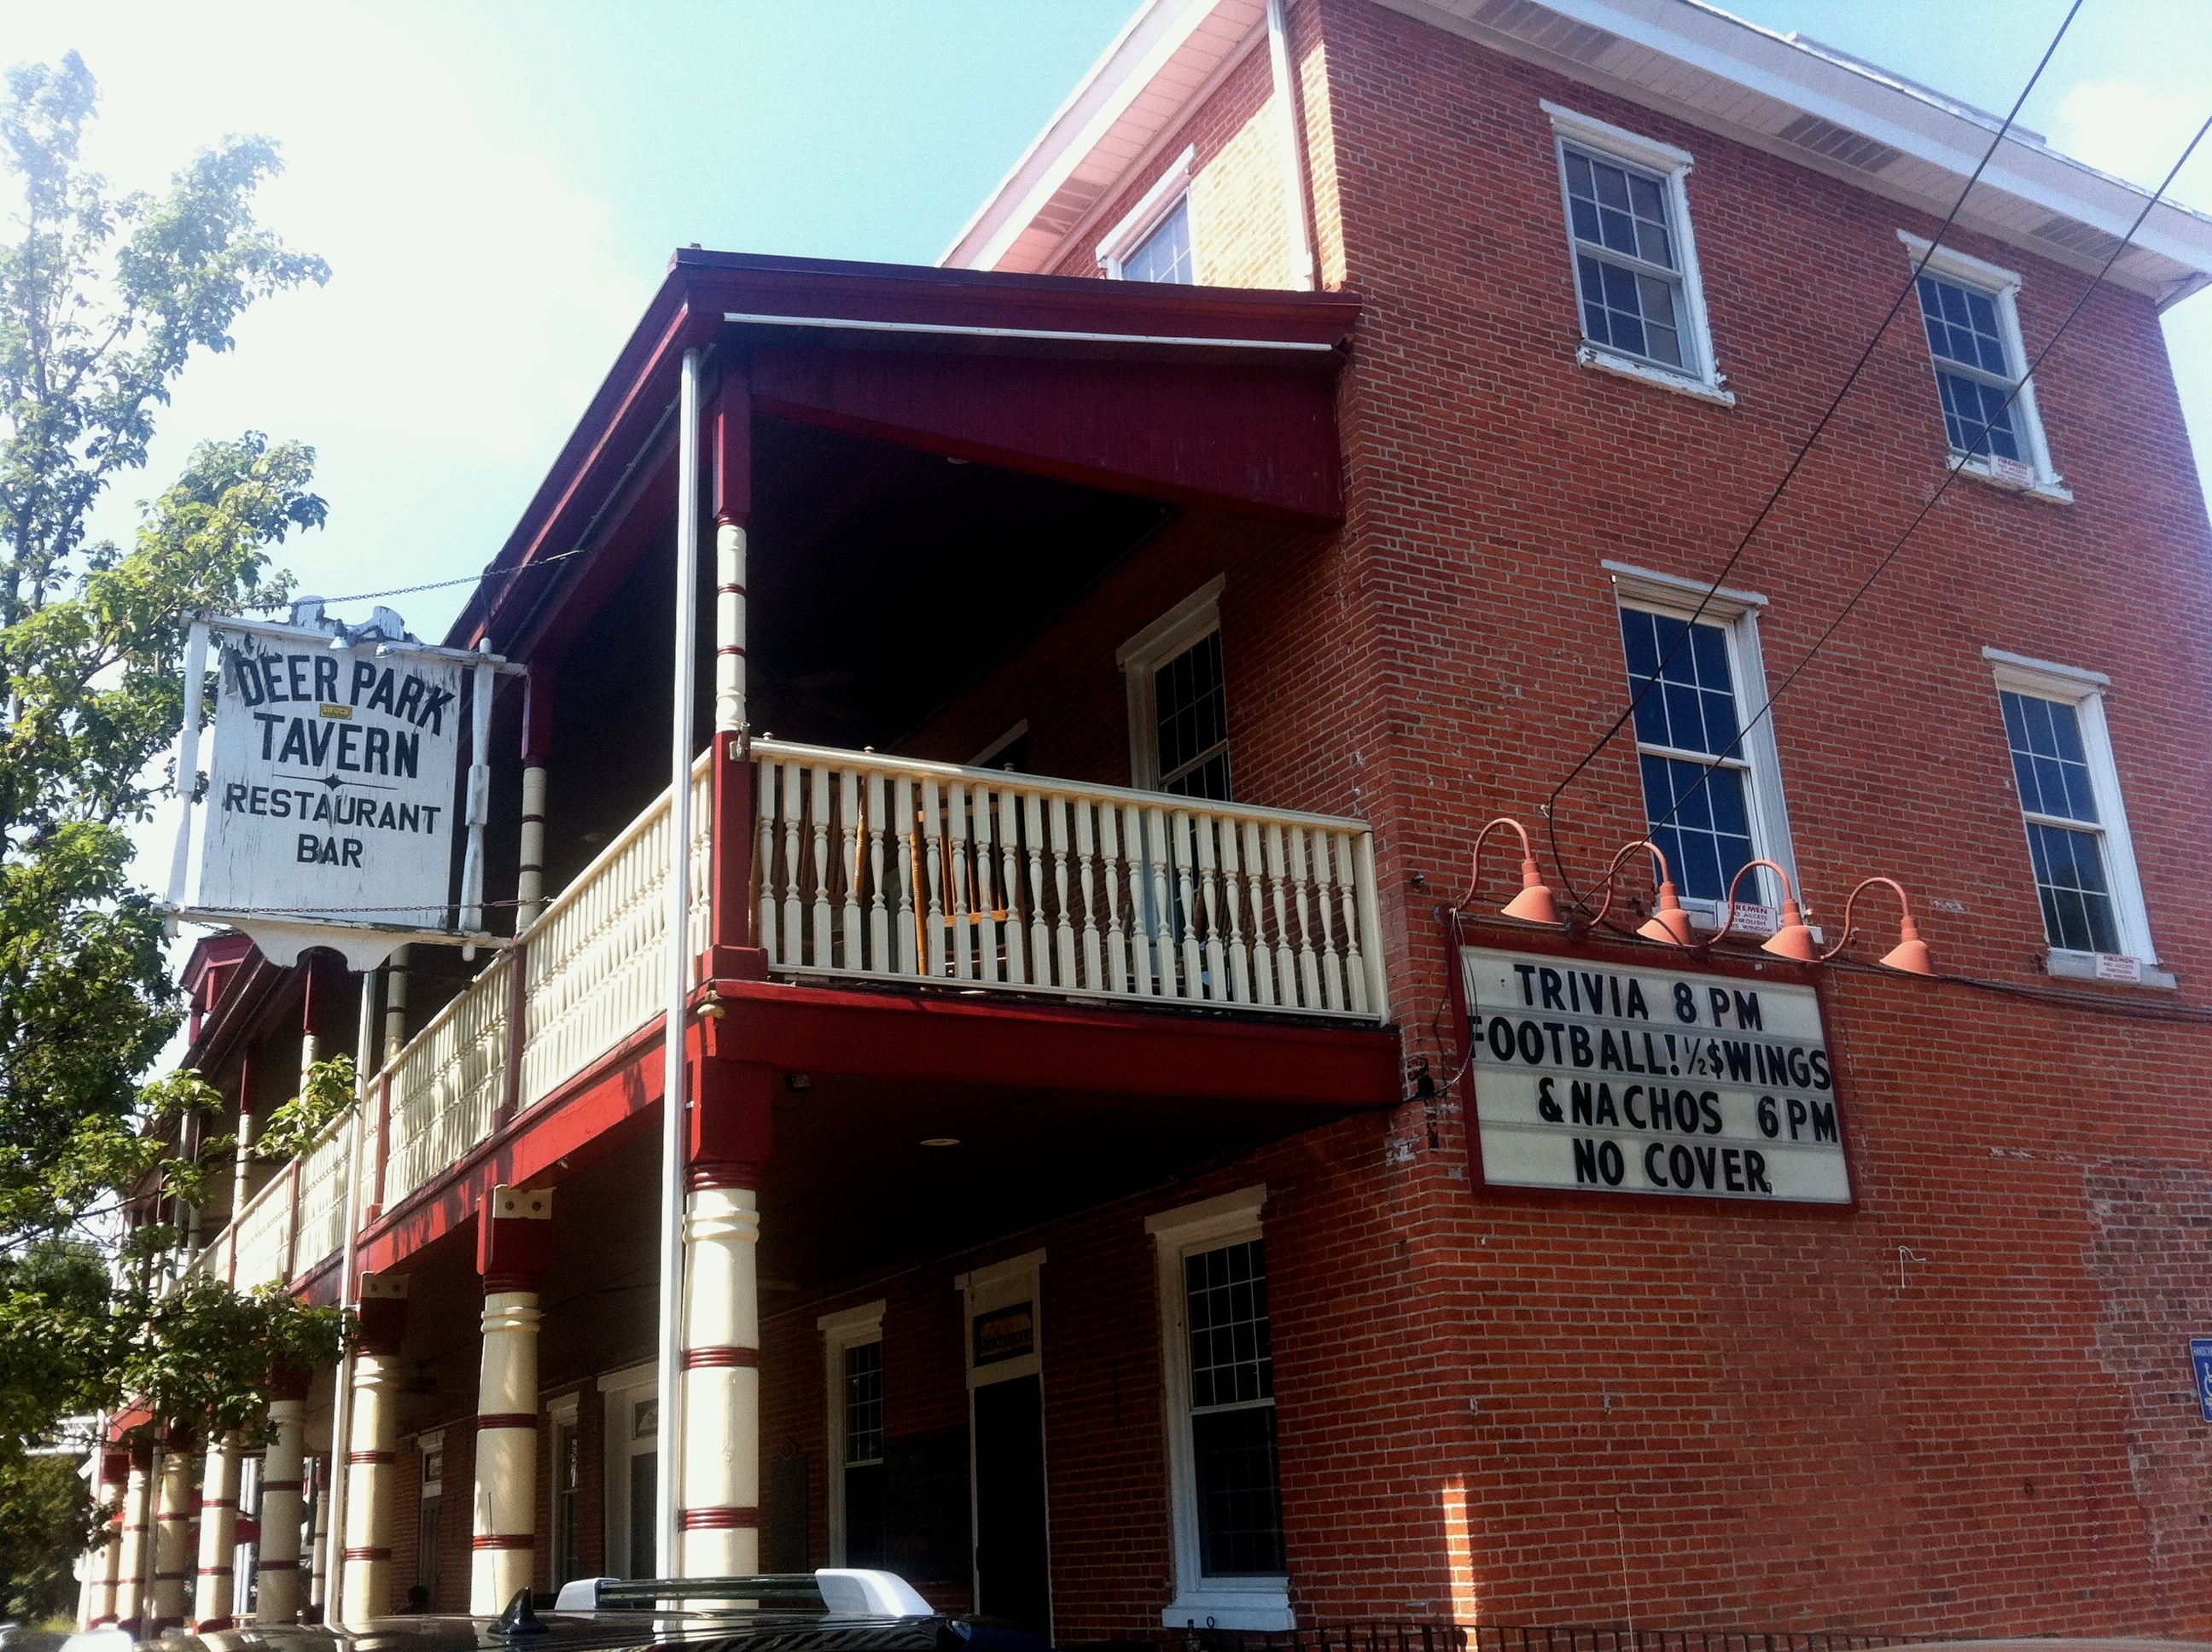
house, building, home, downtown, facade, property, odyssey, neighbourhood